Answer in natural language. Is stainless steel refrigerator further away or in front of blue recycling bin with symbol? Choose between the following options: further away or in front
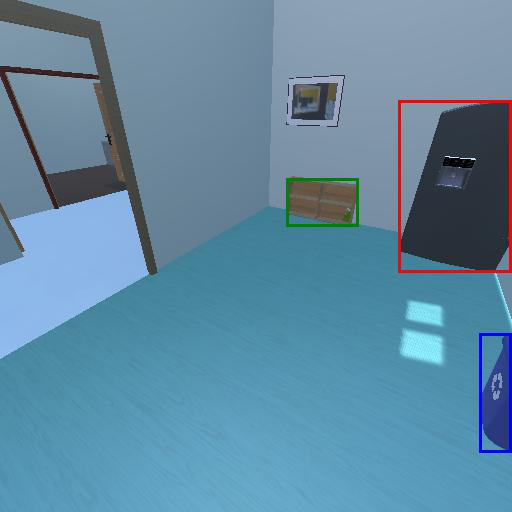
<answer>further away</answer>